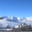
Label: mountain